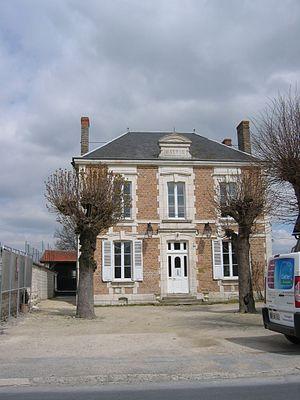
Mairie de Brienne sur Aisne - Ardennes - France
Brienne-sur-Aisne est une commune française située dans le département des Ardennes, en région Grand Est.